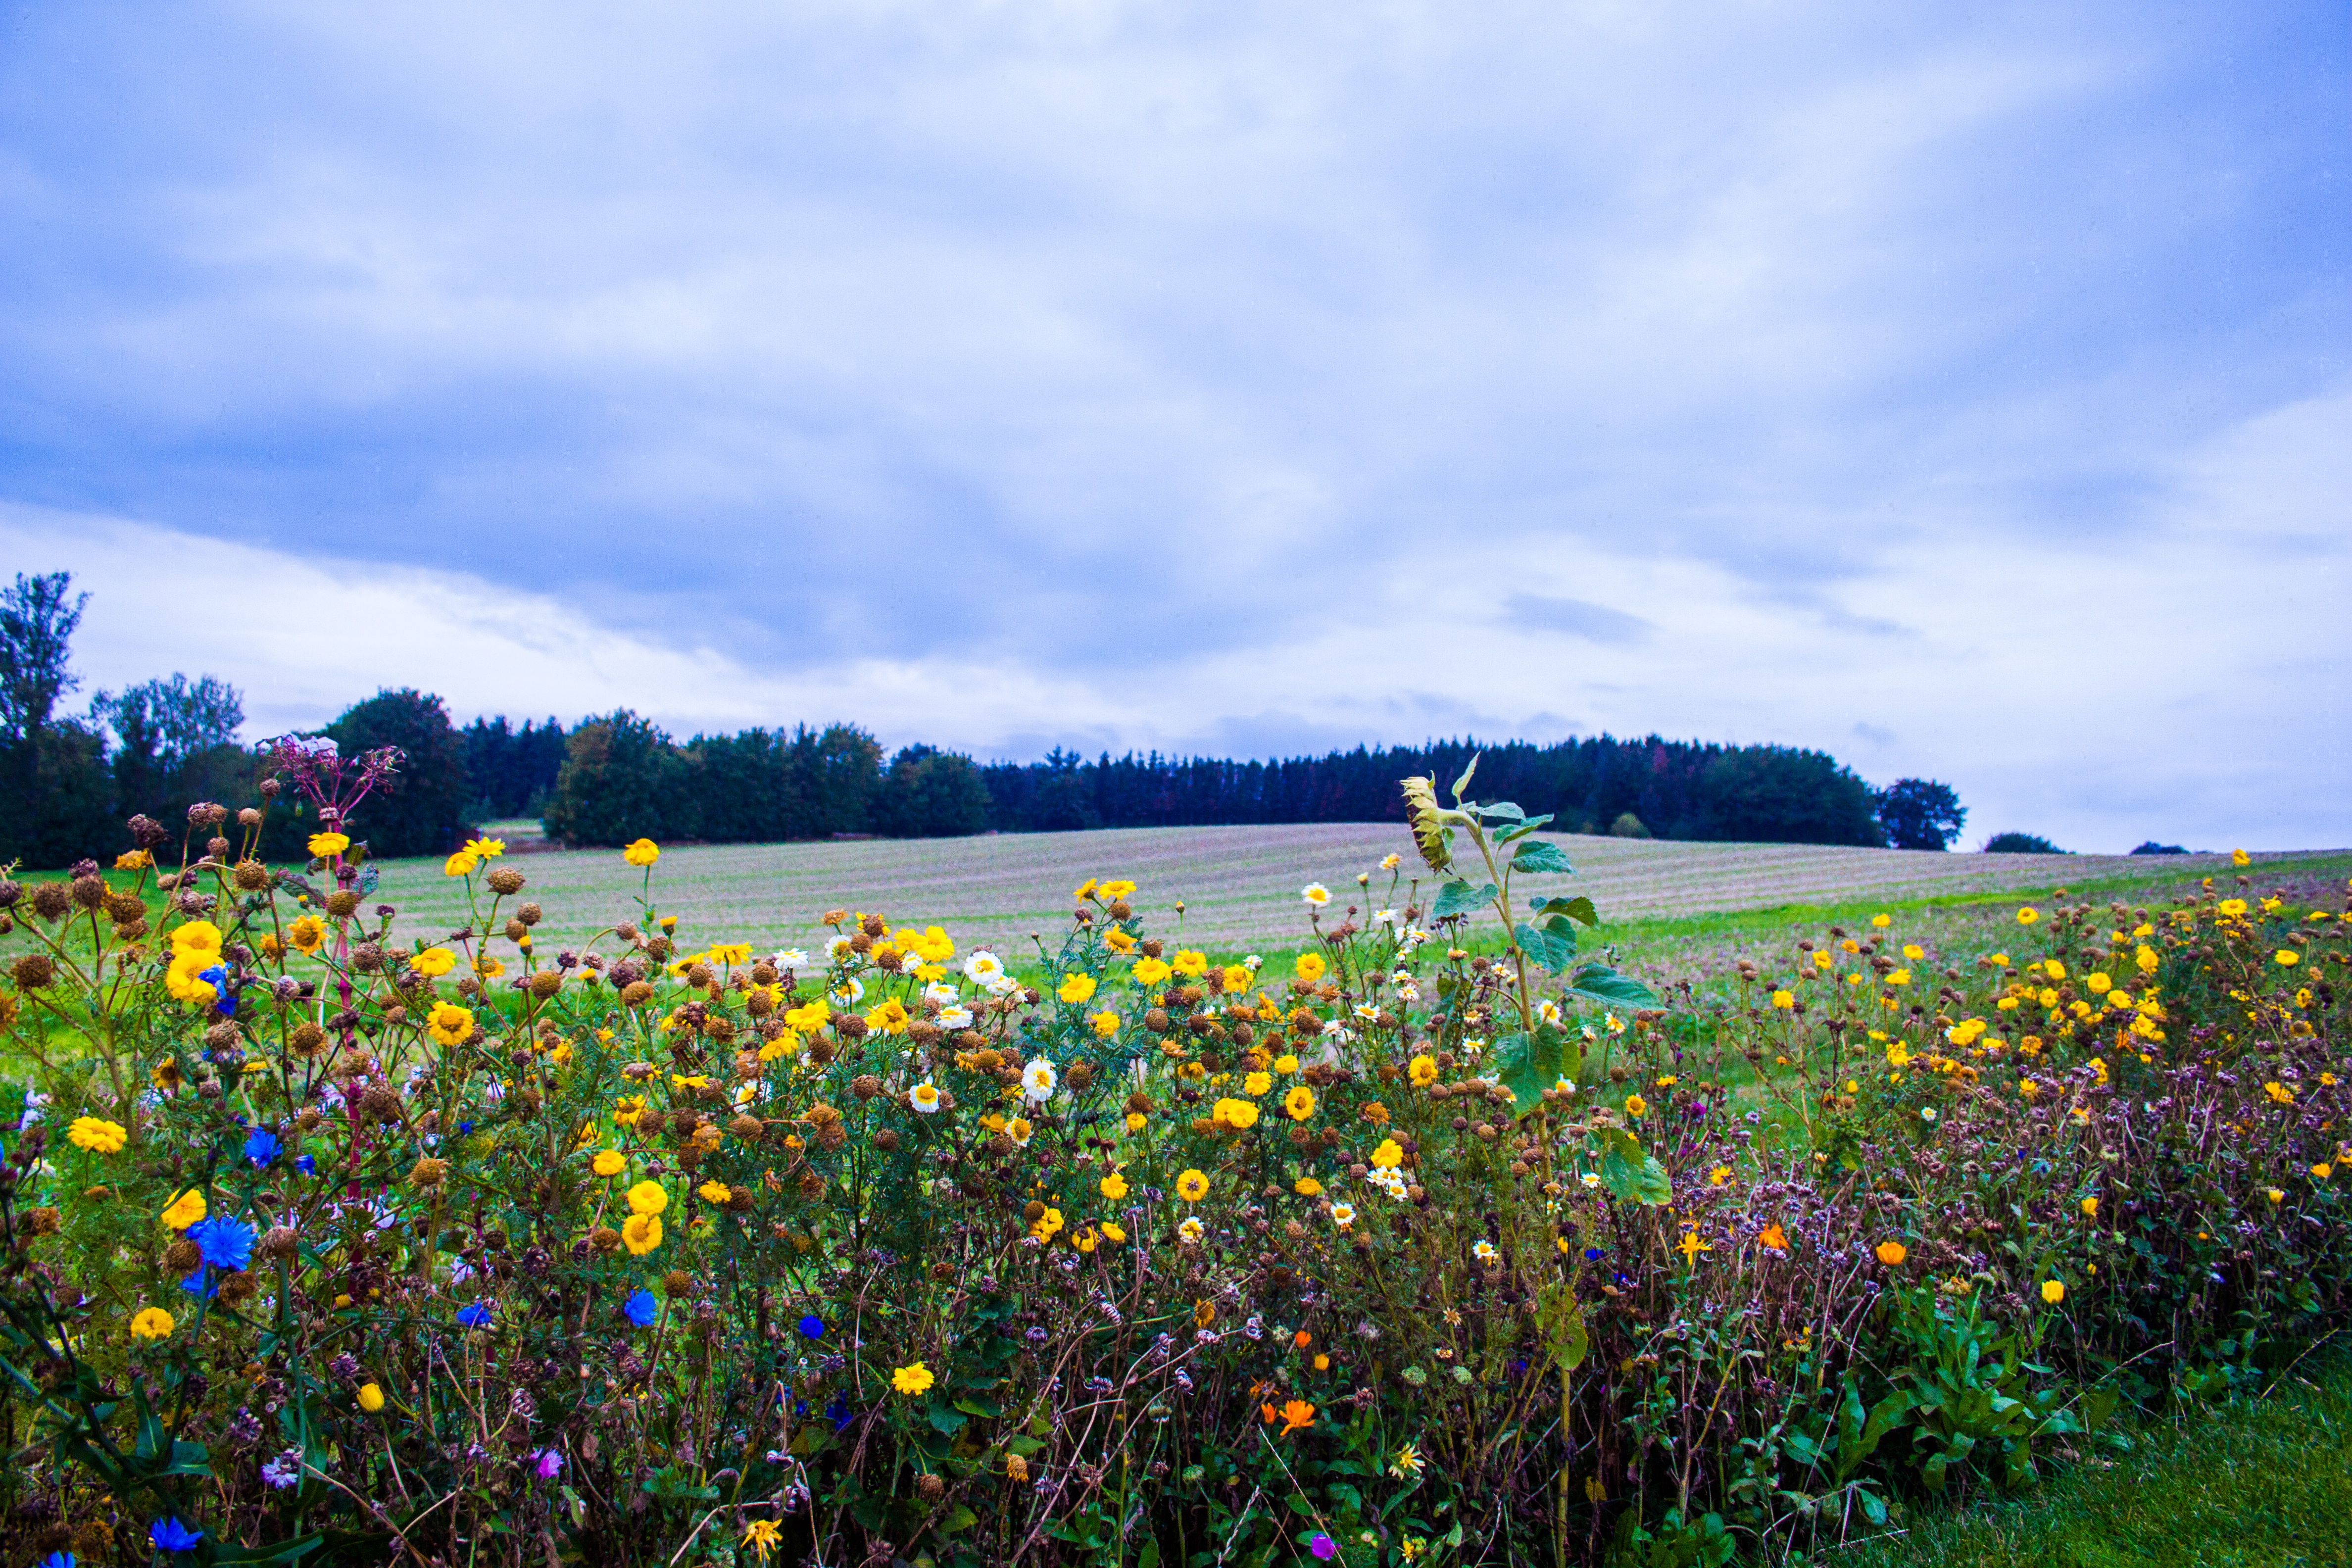
landscape, sea, nature, grass, horizon, mountain, plant, sky, field, meadow, morning, hill, flower, green, autumn, blue, agriculture, flora, wildflower, flowers, september, denmark, mood, rural area, flowering plant, land plant